Military band

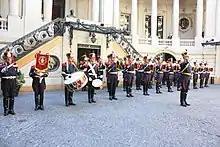
The Alto Peru Fanfare Band of the Argentine Regiment of Mounted Grenadiers is an all-brass mounted band.

Like Cameroon and Niger, the Armed Forces of Senegal follows the French military band format in all of its musical formations. The Mounted Squadron of the Red Guard of Senegal, being the premier ceremonial unit of its 1st Infantry Regiment, maintains a 35-member mounted fanfare band similar to that of the French Republican Guard Cavalry. The mounted band leads the reset of the squadron in military parades and ceremonial processions in the capital of Dakar. Band musicians ride on white horses whose tails dyed red to match the official colors of the Red Guard.